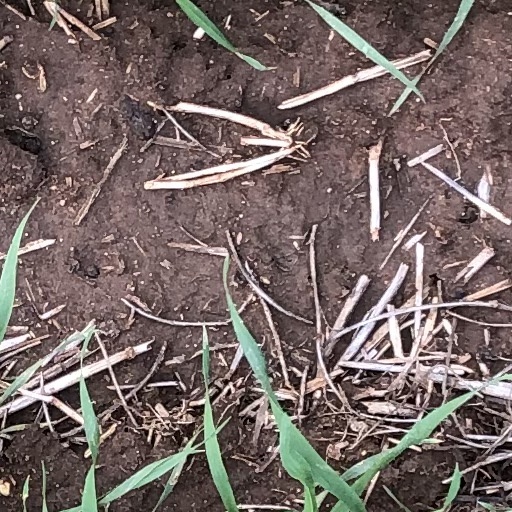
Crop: wheat